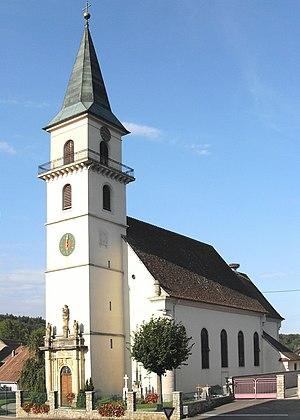
L'èglise Saint-Étienne à Raedersdorf
Raedersdorf [ʁɛdəʁsdɔʁf] est une commune française située dans le département du Haut-Rhin, en région Grand Est.